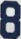
Number: 8